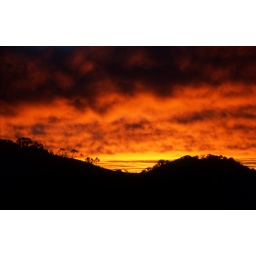
I was sleeping in the back of my truck and this sunrise actually woke me up.